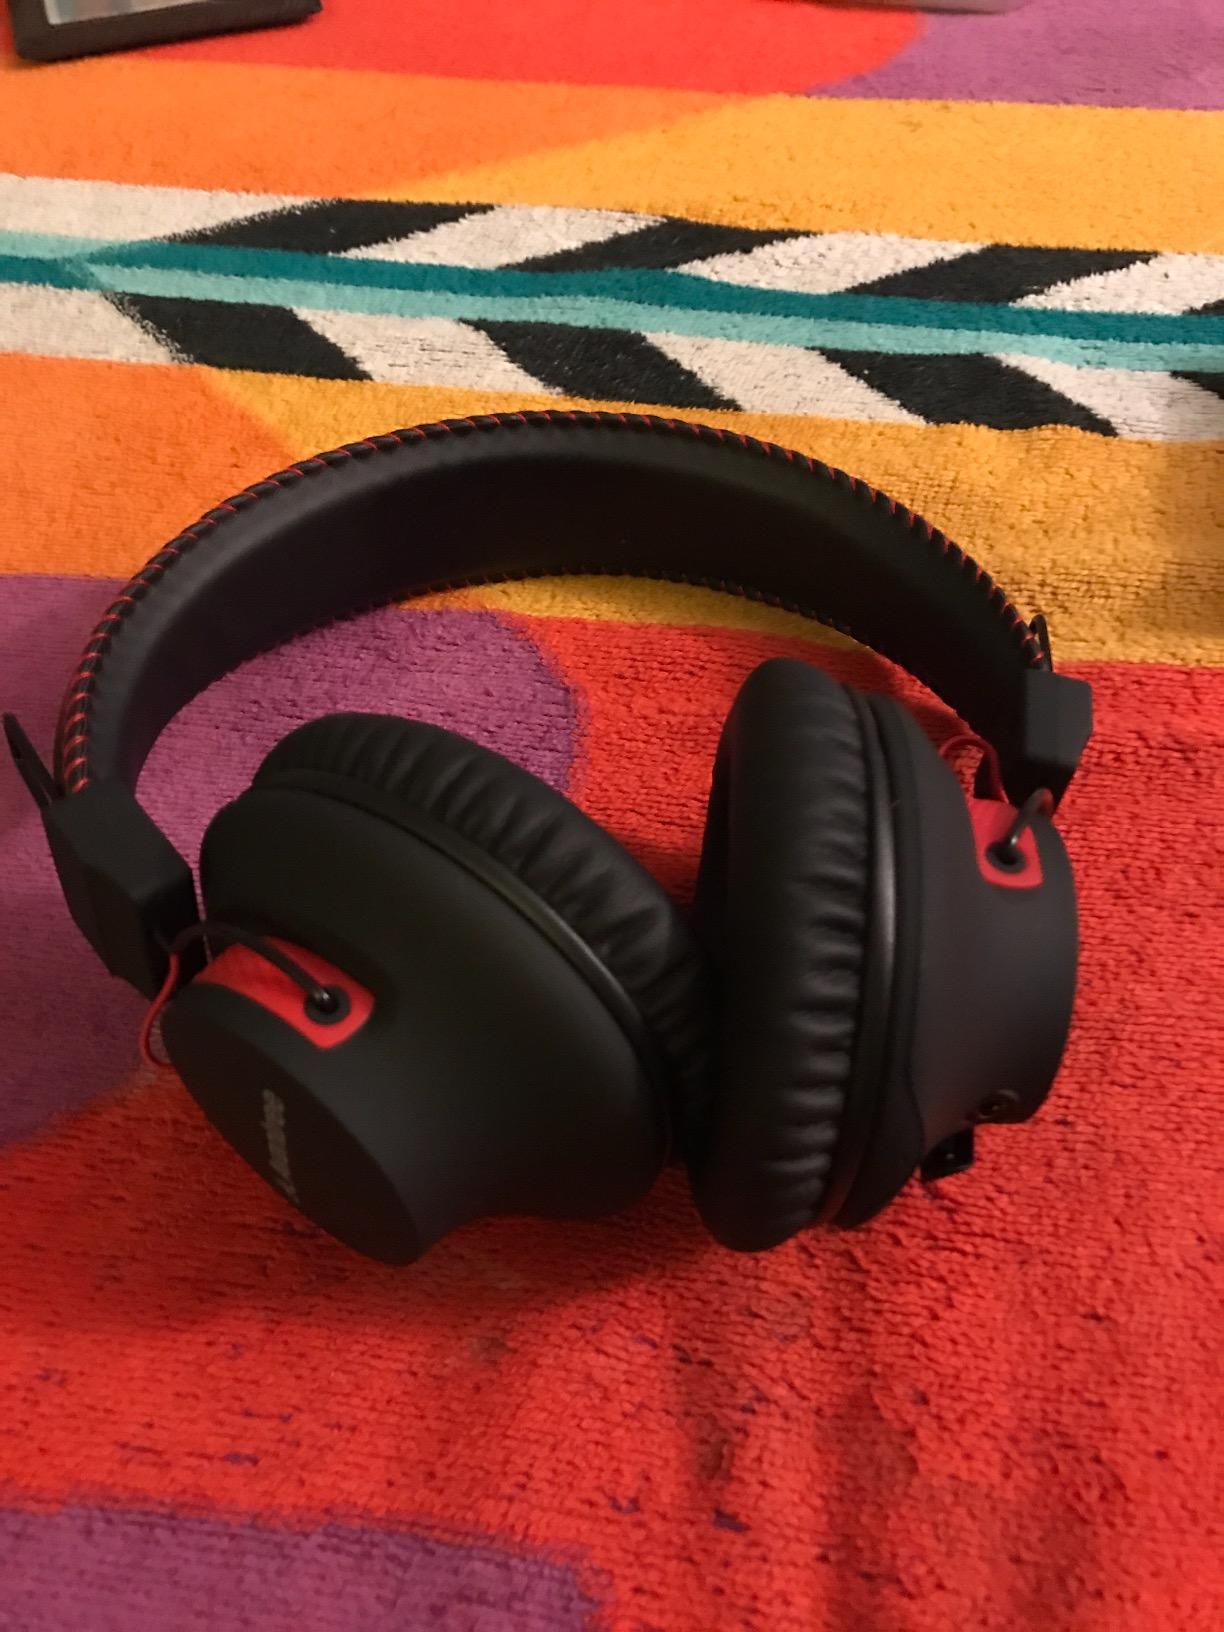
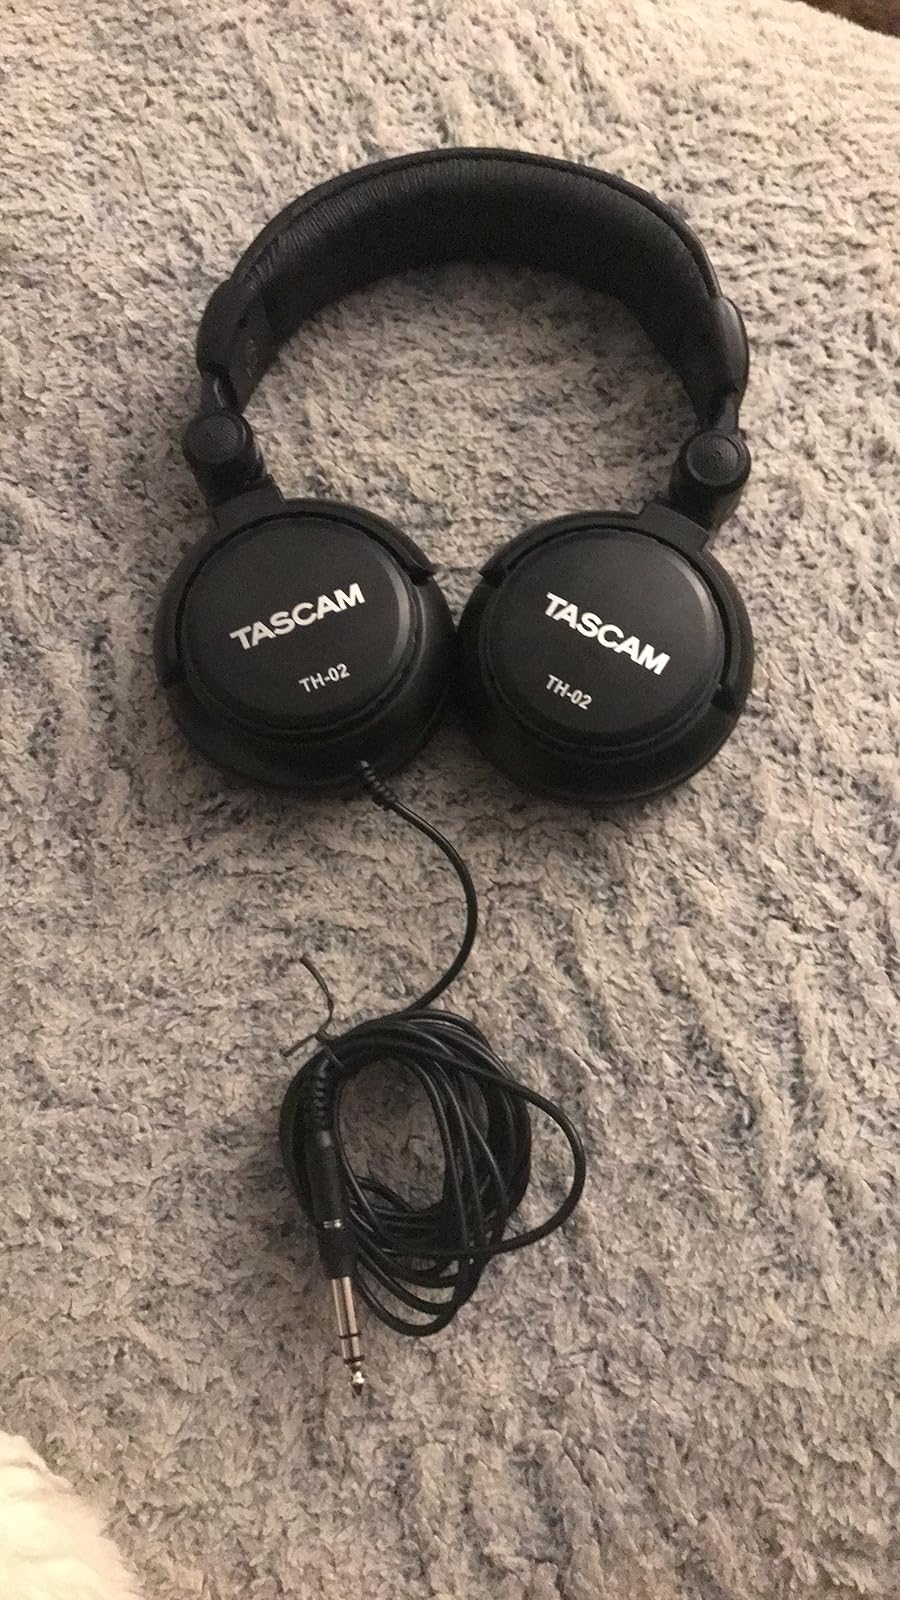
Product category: headphones
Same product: no